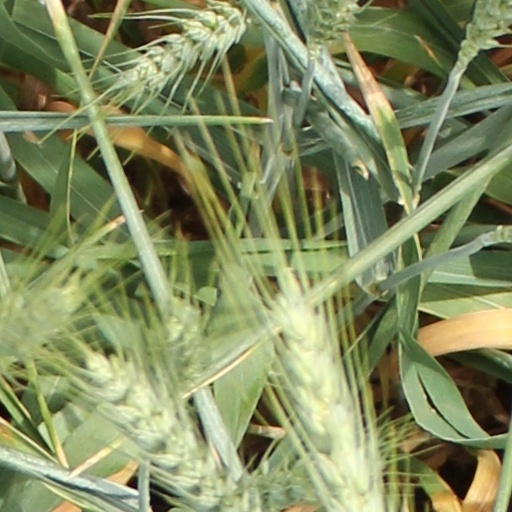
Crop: wheat